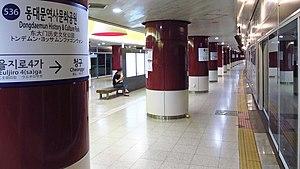
Parc culturel & historique de Dongdaemun est une station sur la ligne 2, la ligne 4 et la ligne 5 du métro de Séoul, dans l'arrondissement de Jung-gu. Auparavant, dû à sa proximité avec l'ancien stade de Dongdaemun, elle était nommée également Stade de Dongdaemun. Ce n'est qu'avec la destruction de ce dernier que la dénomination de la station fut changée pour prendre le nom du nouveau parc construit à l'emplacement du stade.